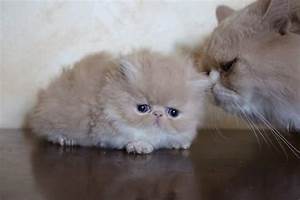
Label: cat